Shuibu station

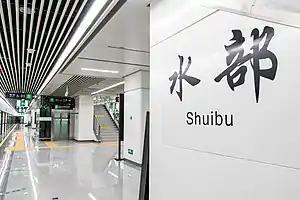

Shuibu Station (Fuzhounese: ) is a metro station of Line 2 of the Fuzhou Metro. It is located near the intersection of Gutian Road and Jianhua Branch Lane, Gulou District, Fuzhou, Fujian, China. It started operation on April 26, 2019.